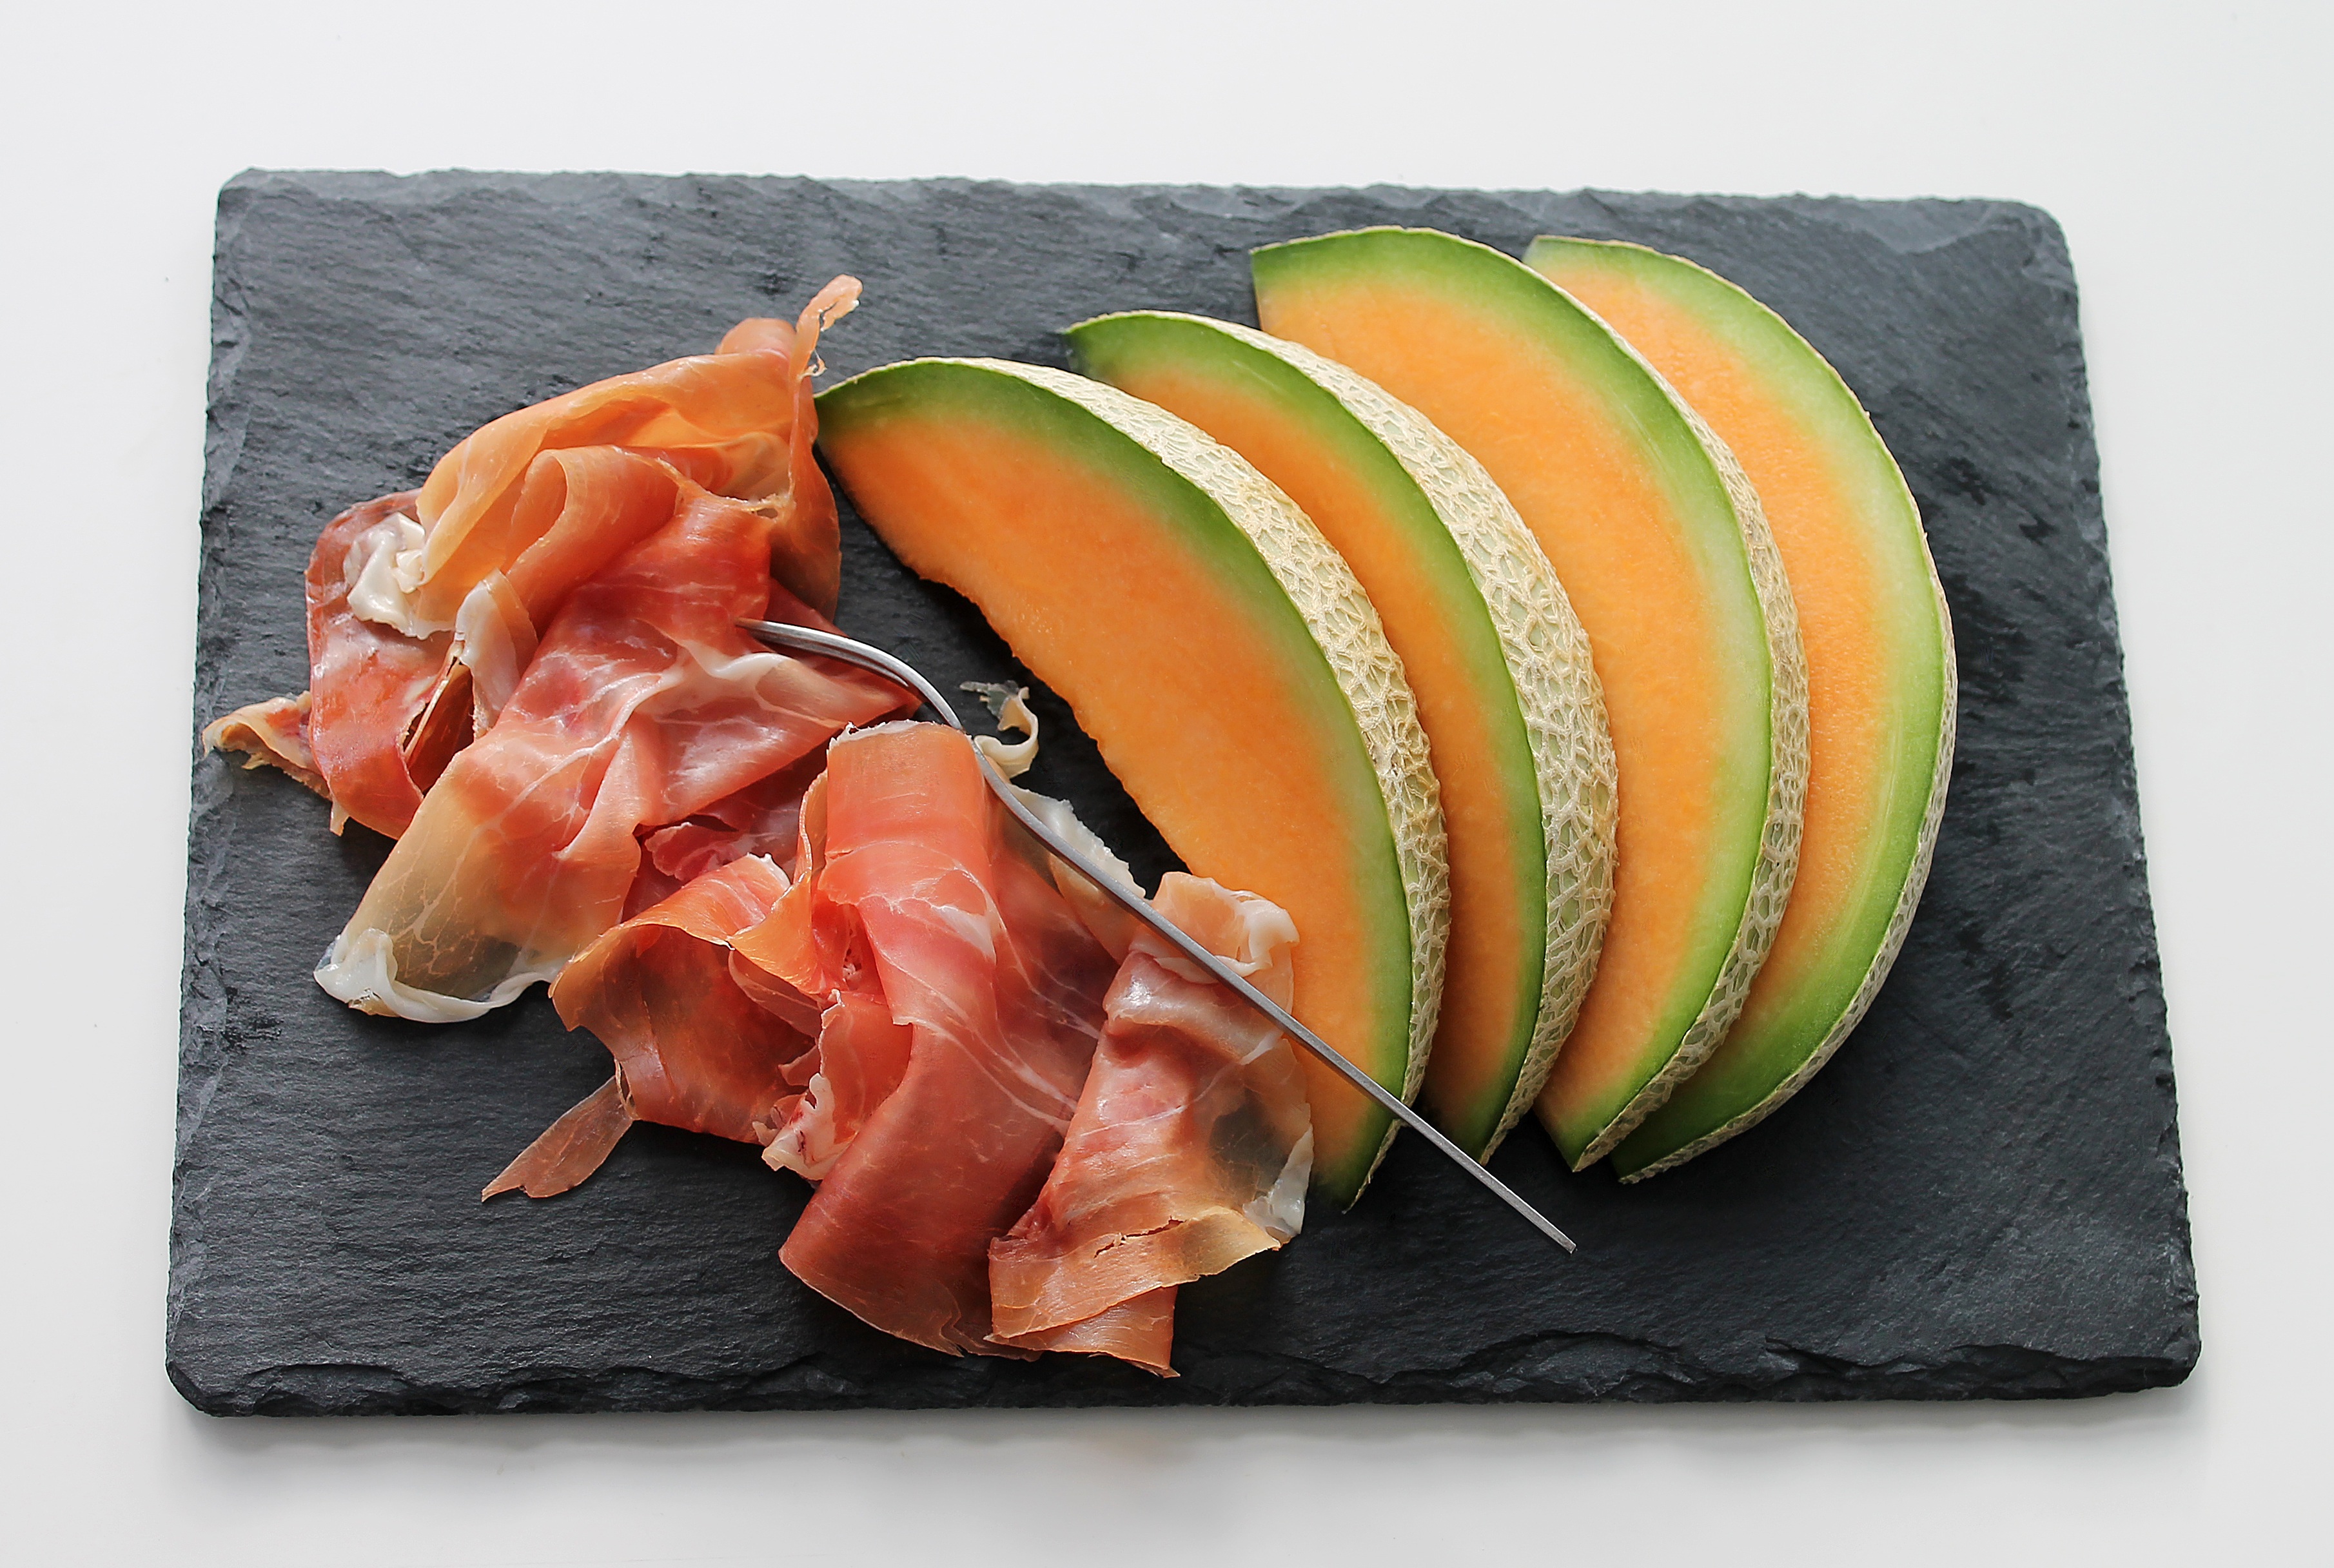
fruit, dish, food, produce, seafood, fish, meat, cuisine, prosciutto, asian food, ham, melon, salt cured meat